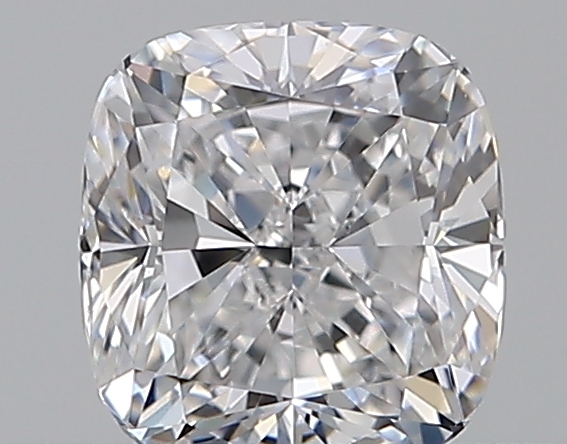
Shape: cushion
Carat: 0.5
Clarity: VS2
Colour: D
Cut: EX
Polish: EX
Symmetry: VG
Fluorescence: N
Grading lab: GIA
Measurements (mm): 4.64 x 4.37 x 2.95